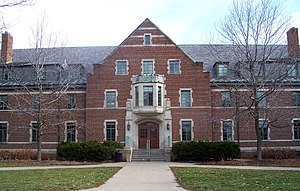
Michigan State University
Snyder-Phillips Hall
Michigan State University er et universitet i East Lansing, Michigan, USA, der er undervisningssted for ca 46.000 studerende. Universitetet blev grundlagt i 1855. Universitetets sportshold kaldes Michigan State Spartans.